Ahad Ha'am

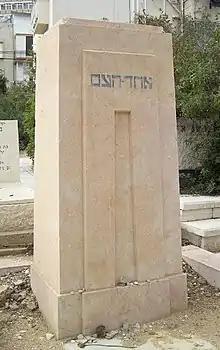
Grave of Ahad Ha'am, Trumpeldor Cemetery, Tel Aviv

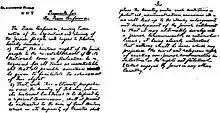
Ahad Ha'am's proposal to the Paris Peace Conference, 1919

Asher Ginsberg's political influence was relatively small when compared to the impact and proliferation of his published works. His desire to be seen as a neutral, apolitical commentator led to him often staying on the sidelines of political events. He spoke at many conferences and advised prominent leaders, but would avoid opportunities for responsibility and leadership whenever they were presented.